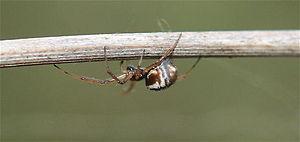
Frontinella est un genre d'araignées aranéomorphes de la famille des Linyphiidae.